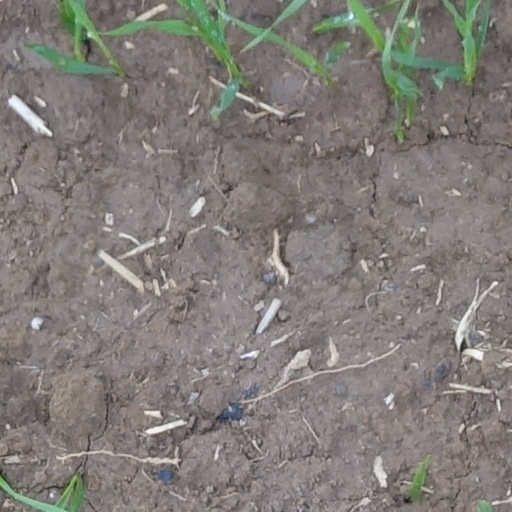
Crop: wheat